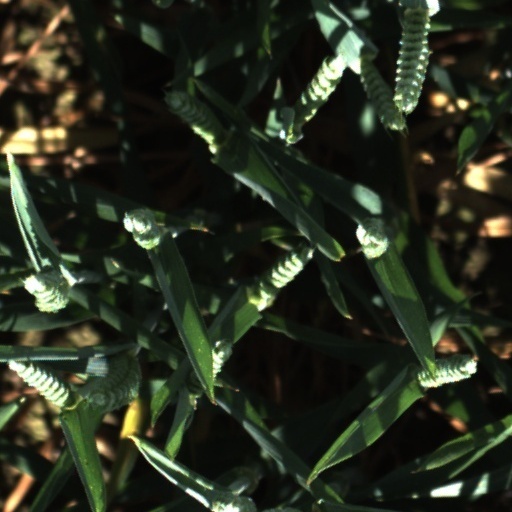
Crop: wheat